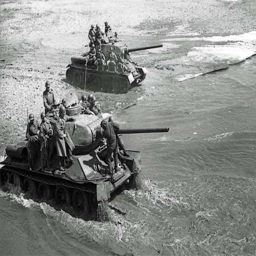
tanks on the bank of the river